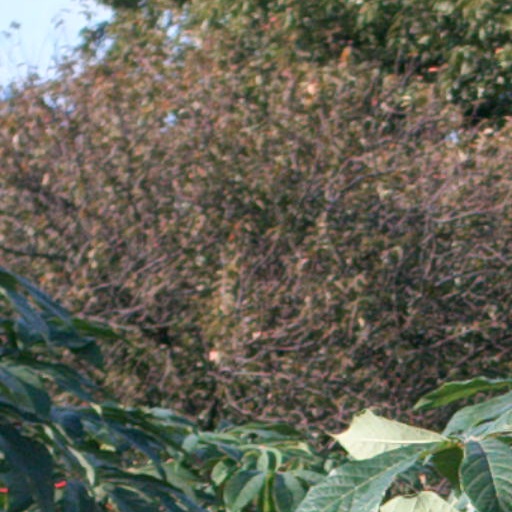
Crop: cassava